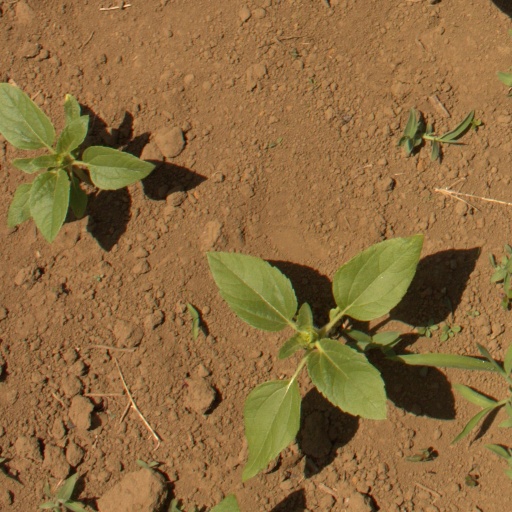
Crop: Jerusalem artichoke